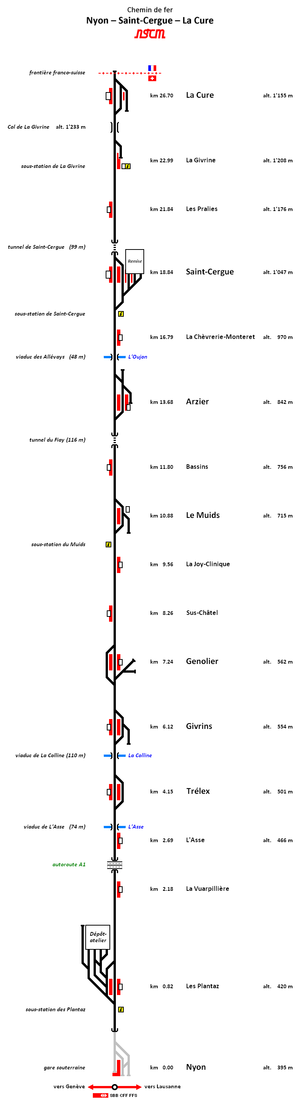
Schéma de la ligne NStCM
Le chemin de fer Nyon-Saint-Cergue-Morez exploite une ligne de chemin de fer longue de 27 km, à voie unique à écartement métrique, reliant la gare de Nyon à La Cure. La partie française de cette ligne, soit le tronçon La Cure - Morez, a été fermée en 1958.